San Bruno, California

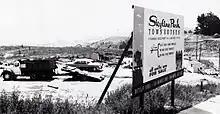
Skyline Park was the final subdivision developed in the Crestmoor district of San Bruno, in 1966–67. Grading for the Junipero Serra Freeway (I-280) leveled the hill seen on the right side of this photo. ("San Bruno Herald" photo by Robert E. Nylund.)

In 1939, the War Department created the Golden Gate National Cemetery in San Bruno as space was starting to run out for veterans to be buried at the Presidio of San Francisco. In 1942, after the start of World War II, the local racetrack became the Tanforan Assembly Center, a temporary detention site for Japanese Americans evicted from the West Coast under Executive Order 9066.